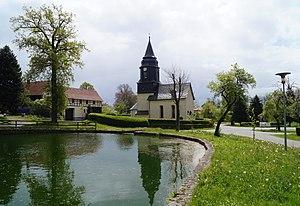
Neundorf (près de Schleiz) est une municipalité allemande du land de Thuringe, dans l'arrondissement de Saale-Orla, au centre de l'Allemagne. En 2015, sa population est de 291 habitants.